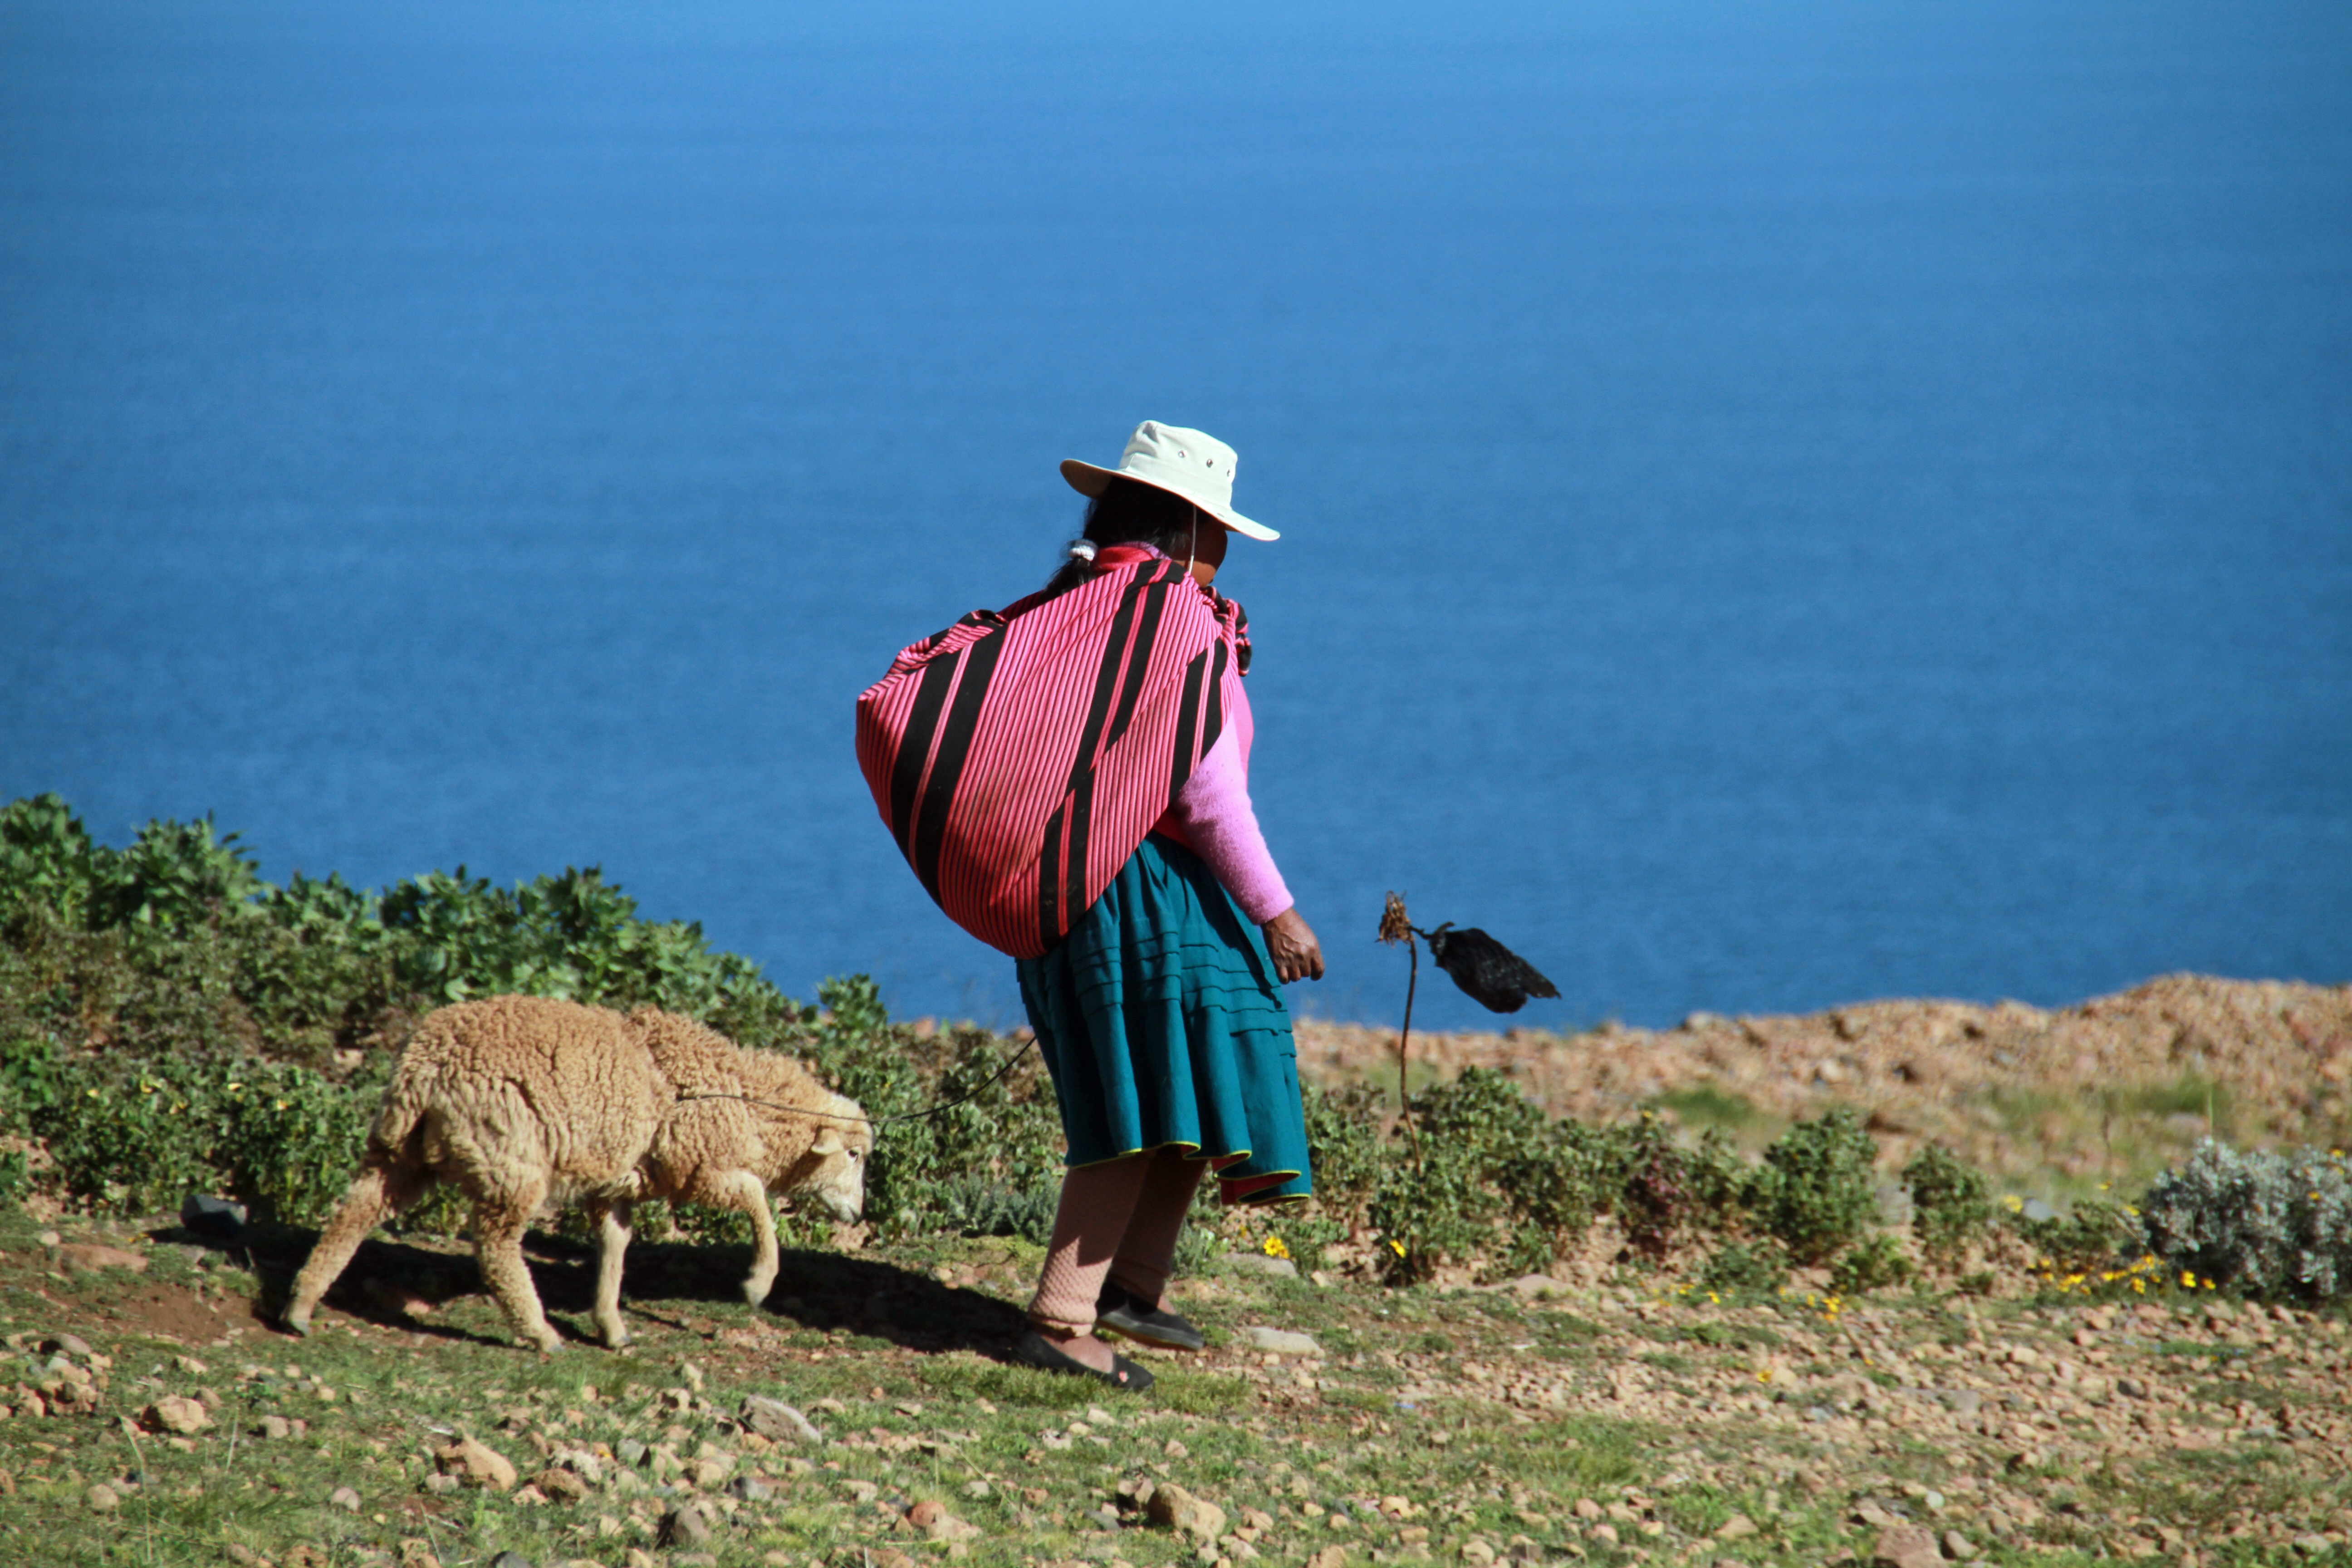
woman, field, meadow, lake, island, floating, agriculture, peru, grassland, andes, indigenous, rural area, uros, puno, titicaca